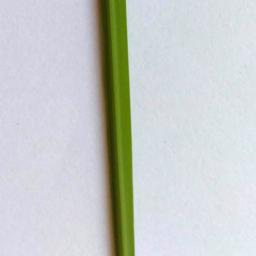
Label: Rice___Healthy